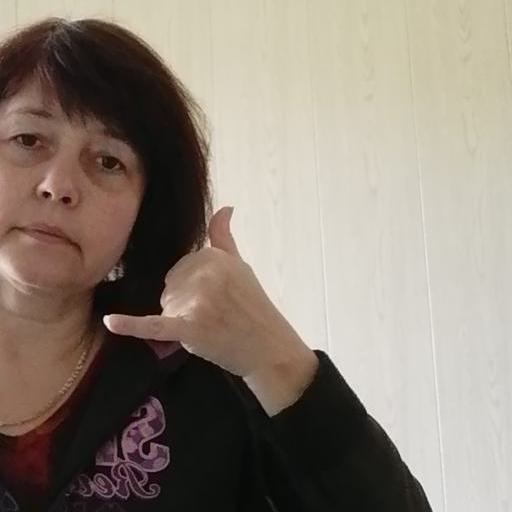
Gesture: call